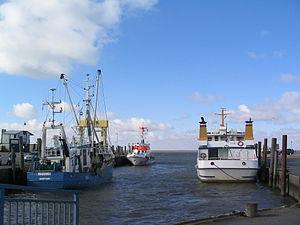
Nordstrand est une commune allemande de l'arrondissement de Frise-du-Nord, dans le Land de Schleswig-Holstein.